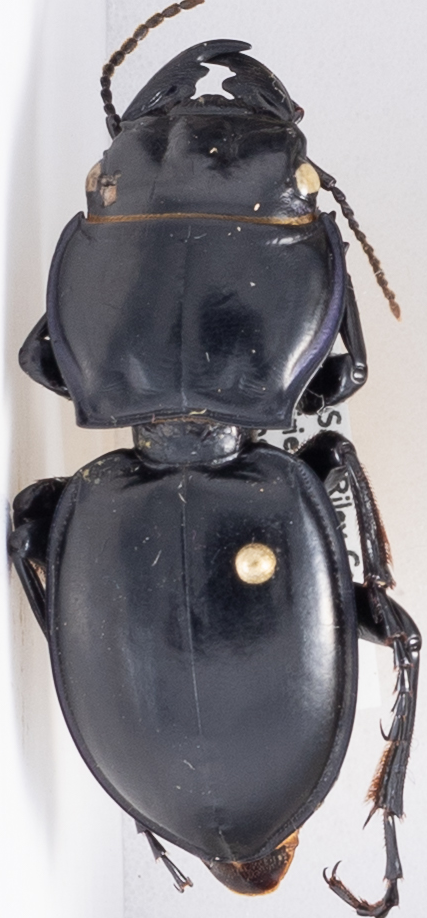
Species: Pasimachus californicus
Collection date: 2020-06-29
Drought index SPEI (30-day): -0.638
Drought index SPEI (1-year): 0.748
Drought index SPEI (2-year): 2.01